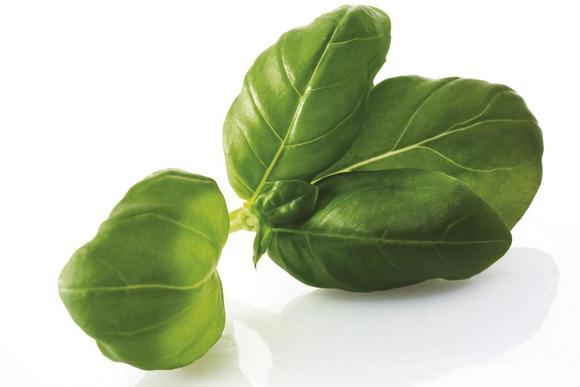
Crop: unknown
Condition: basil